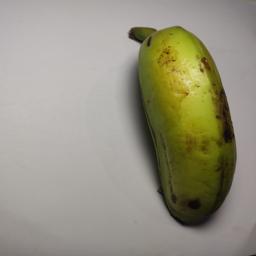
Ripeness: Green